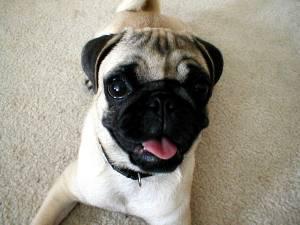
Breed: pug